54th Tony Awards

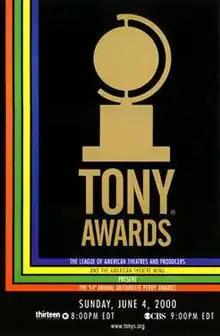
Official poster for the 54th annual Tony Awards

The 54th Annual Tony Awards was an event held at Radio City Music Hall on June 4, 2000, and broadcast by CBS. "The First Ten" awards ceremony was telecast on PBS. It was hosted, for the third time since 1997, by Rosie O'Donnell, with special guest Nathan Lane.